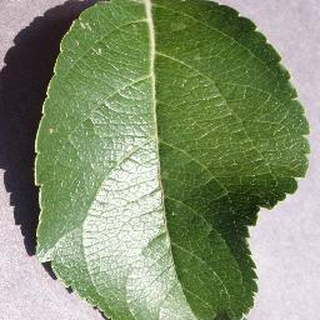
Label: healthy_apple